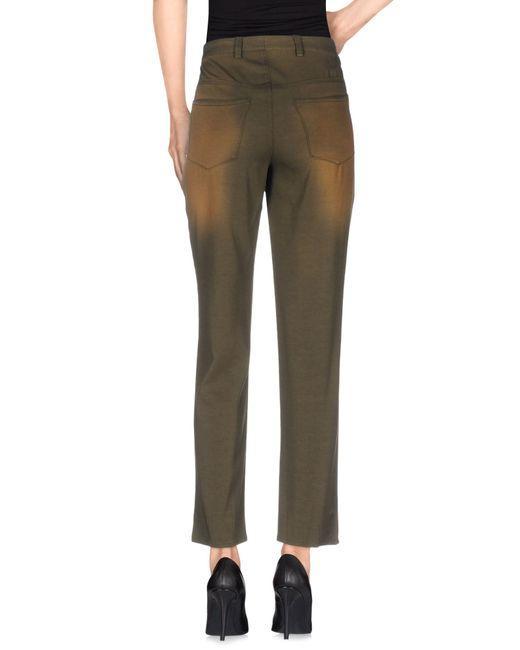
braune gerade geschnittene formelle oder Freizeithose, hohe Taille